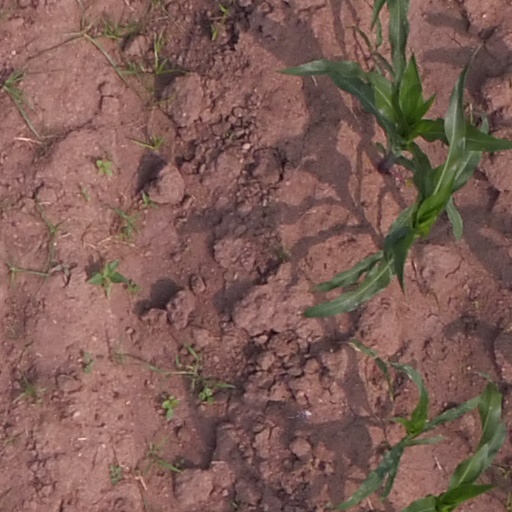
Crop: maize; corn